Expressways of India

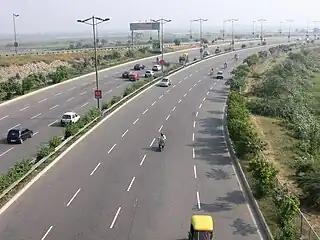
Delhi–Noida Direct (DND Flyway), India's first 8-lane expressway

On 24 January 2001, the eight-lane long DND Flyway between Delhi and Noida was operationalised, becoming the first urban expressway in India. Following Mumbai-Pune, Ahmedabad–Vadodara Expressway was then opened between the cities of Ahmedabad and Vadodara in Gujarat on 16 August 2004. While this expressway was operationalised two years later, it was designated as National Expressway 1 (NE-1) back in 1986 by the Government of India.